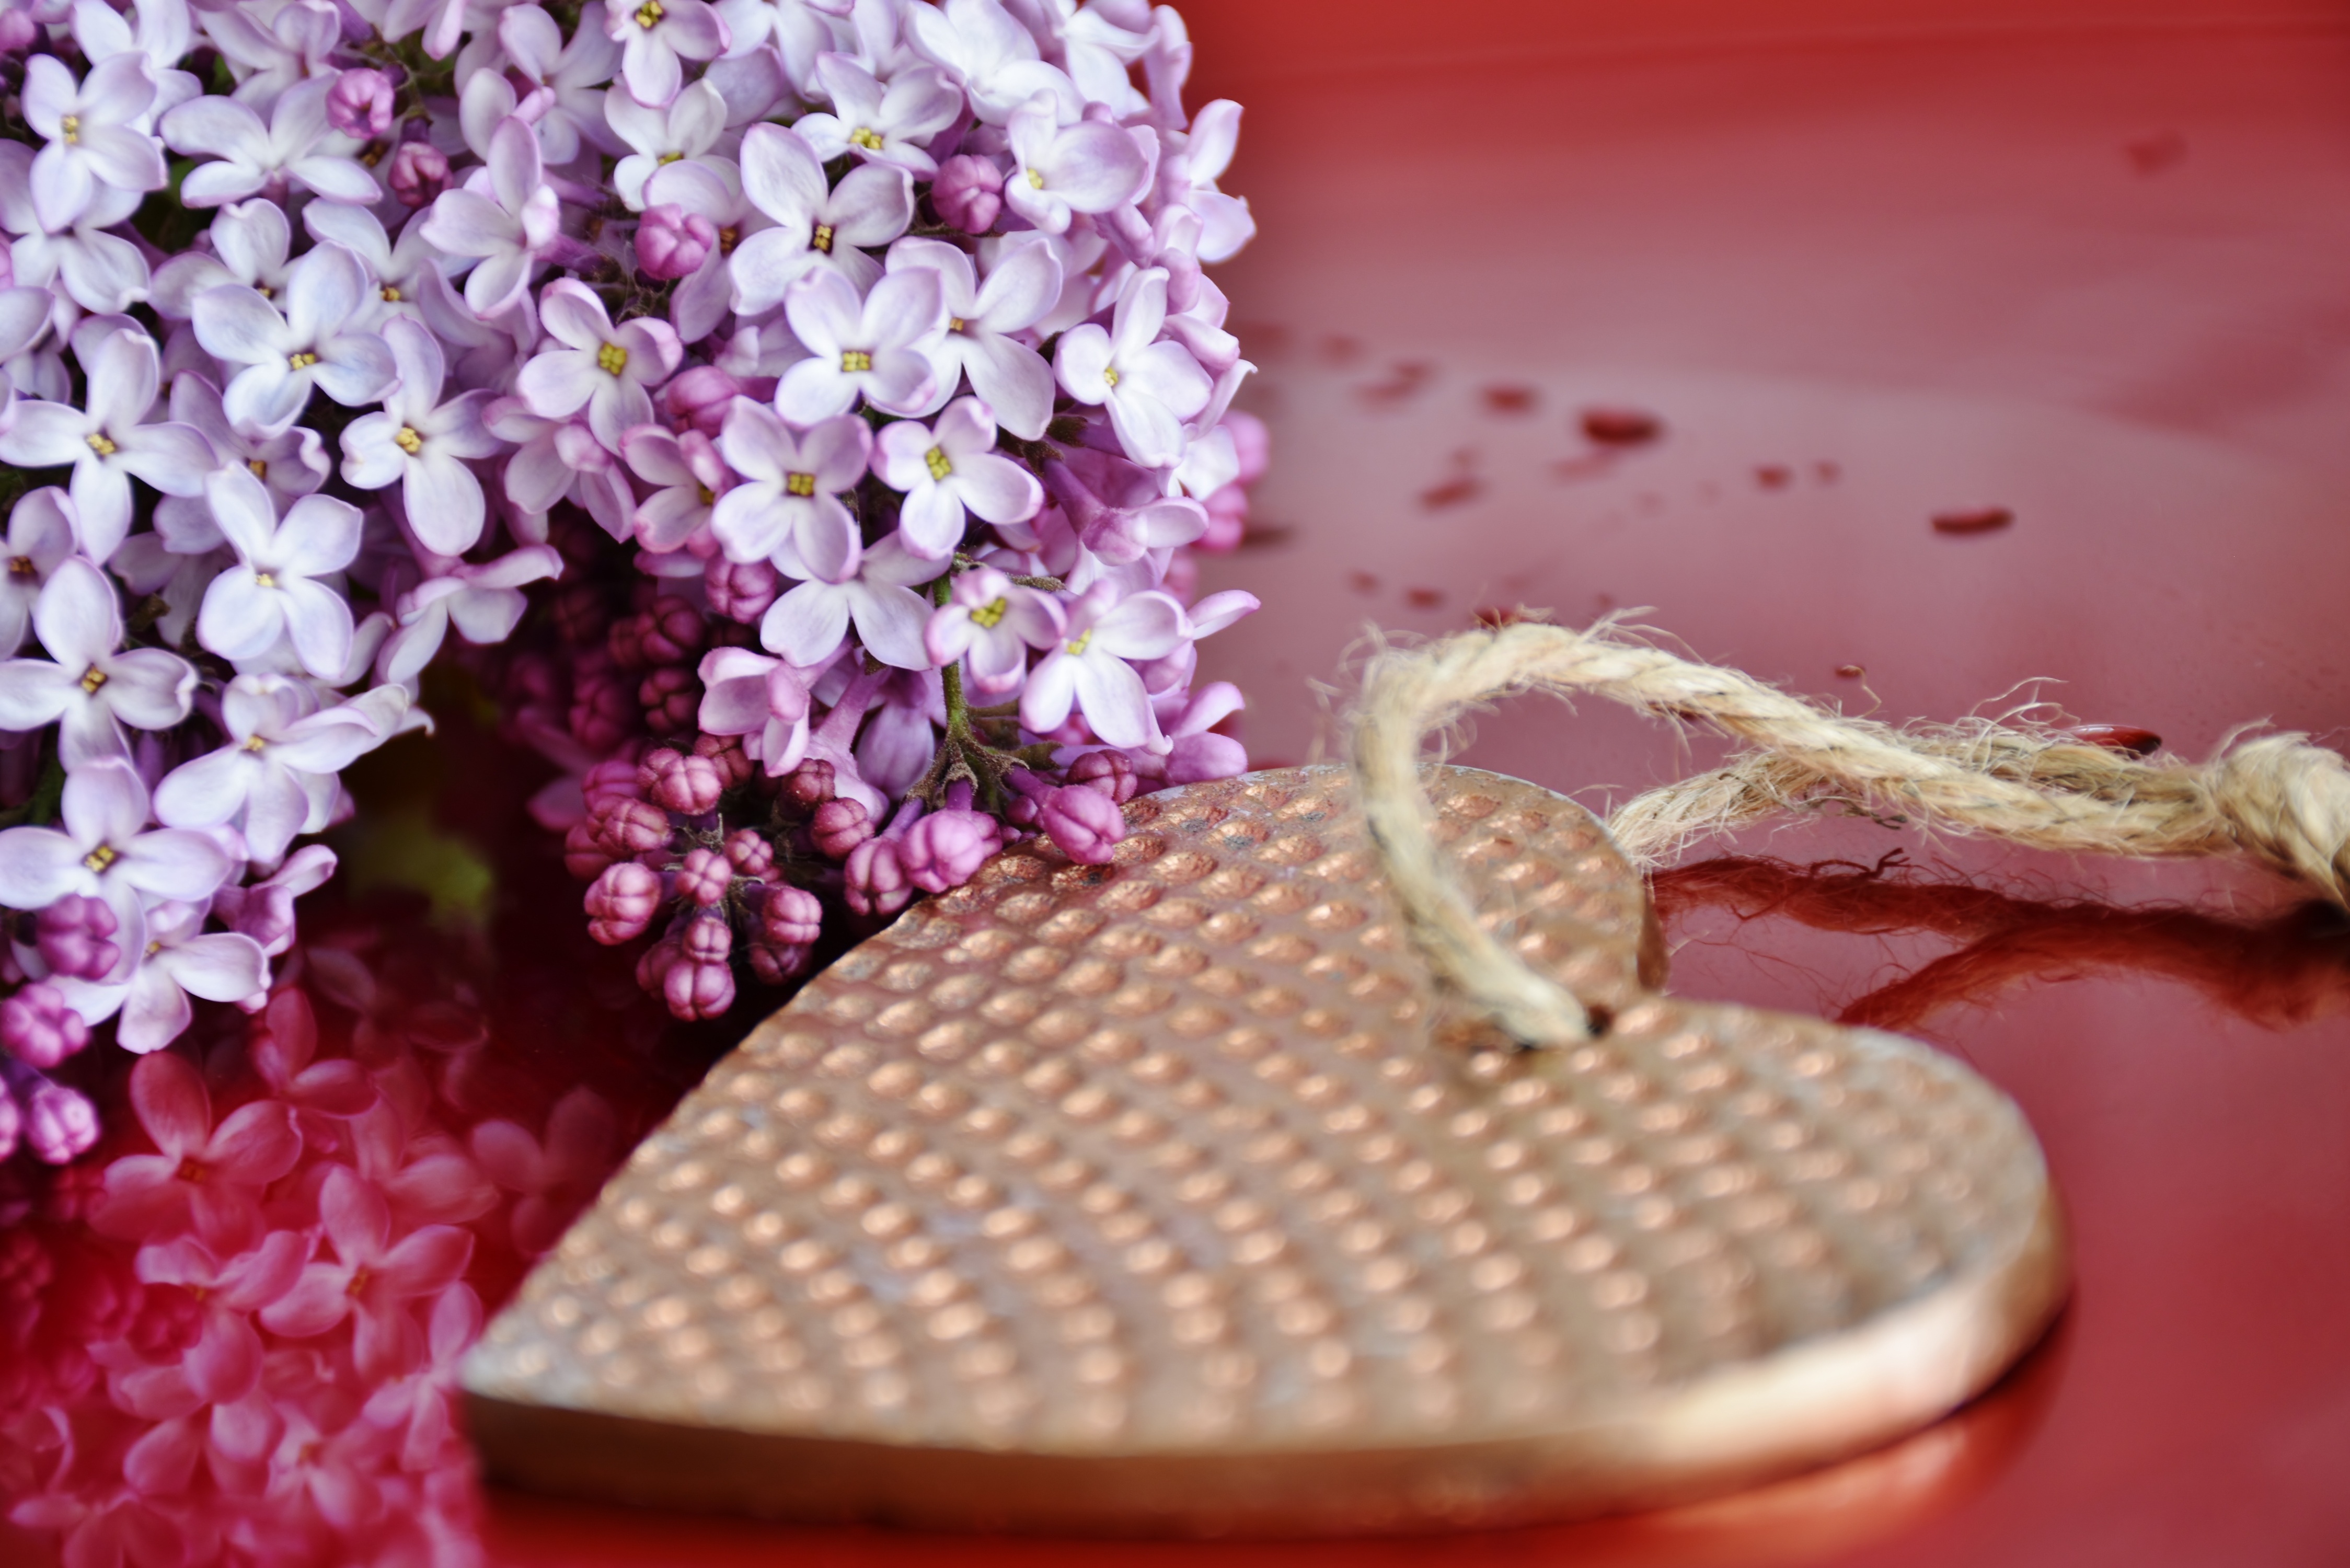
plant, flower, petal, bloom, heart, gift, spring, pink, thank you, flowers, joy, lilac, luck, greeting, give, give away, surprise, macro photography, mother's day